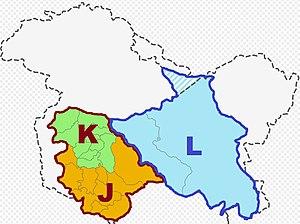
Le Jammu-et-Cachemire est une région administrée par l'Inde en tant que territoire de l'Union et constituant la partie sud de la grande région du Cachemire, qui fait l'objet d'un différend entre l'Inde et le Pakistan depuis 1947, et entre l'Inde et Chine depuis 1962. La région du Jammu-et-Cachemire est séparée par la ligne de contrôle des territoires administrés par le Pakistan, l'Azad Cachemire et le Gilgit-Baltistan, respectivement à l'ouest et au nord. Elle se trouve au nord des États indiens de l'Himachal Pradesh et du Pendjab et à l'ouest du Ladakh, qui est également sujet au différend en tant que partie du Cachemire et administré par l'Inde en tant que territoire de l'Union.